Olympus M.Zuiko Digital ED 40-150mm f/2.8 PRO

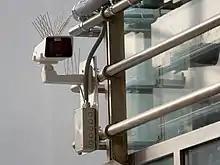
Example image taken with the M.Zuiko Digital ED 40–150mm 2.8 PRO, at 150mm and 2.8

The M.Zuiko Digital ED 40–150mm 2.8 PRO is a professional telephoto zoom lens made by Olympus for the Micro Four Thirds system. It is the first telephoto lens in the Olympus M.Zuiko PRO range, which features weather-sealed, metal construction and high-performance optics intended to accompany the higher-end weather-sealed Olympus OM-D bodies such as the E-M1 Mark II. The lens features an integrated lens function button (configurable on the camera) and manual-focus clutch, and ships with a tripod collar and collapsible lens hood.